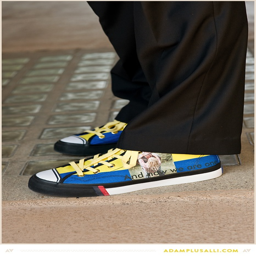
custom made shoes for the groom !